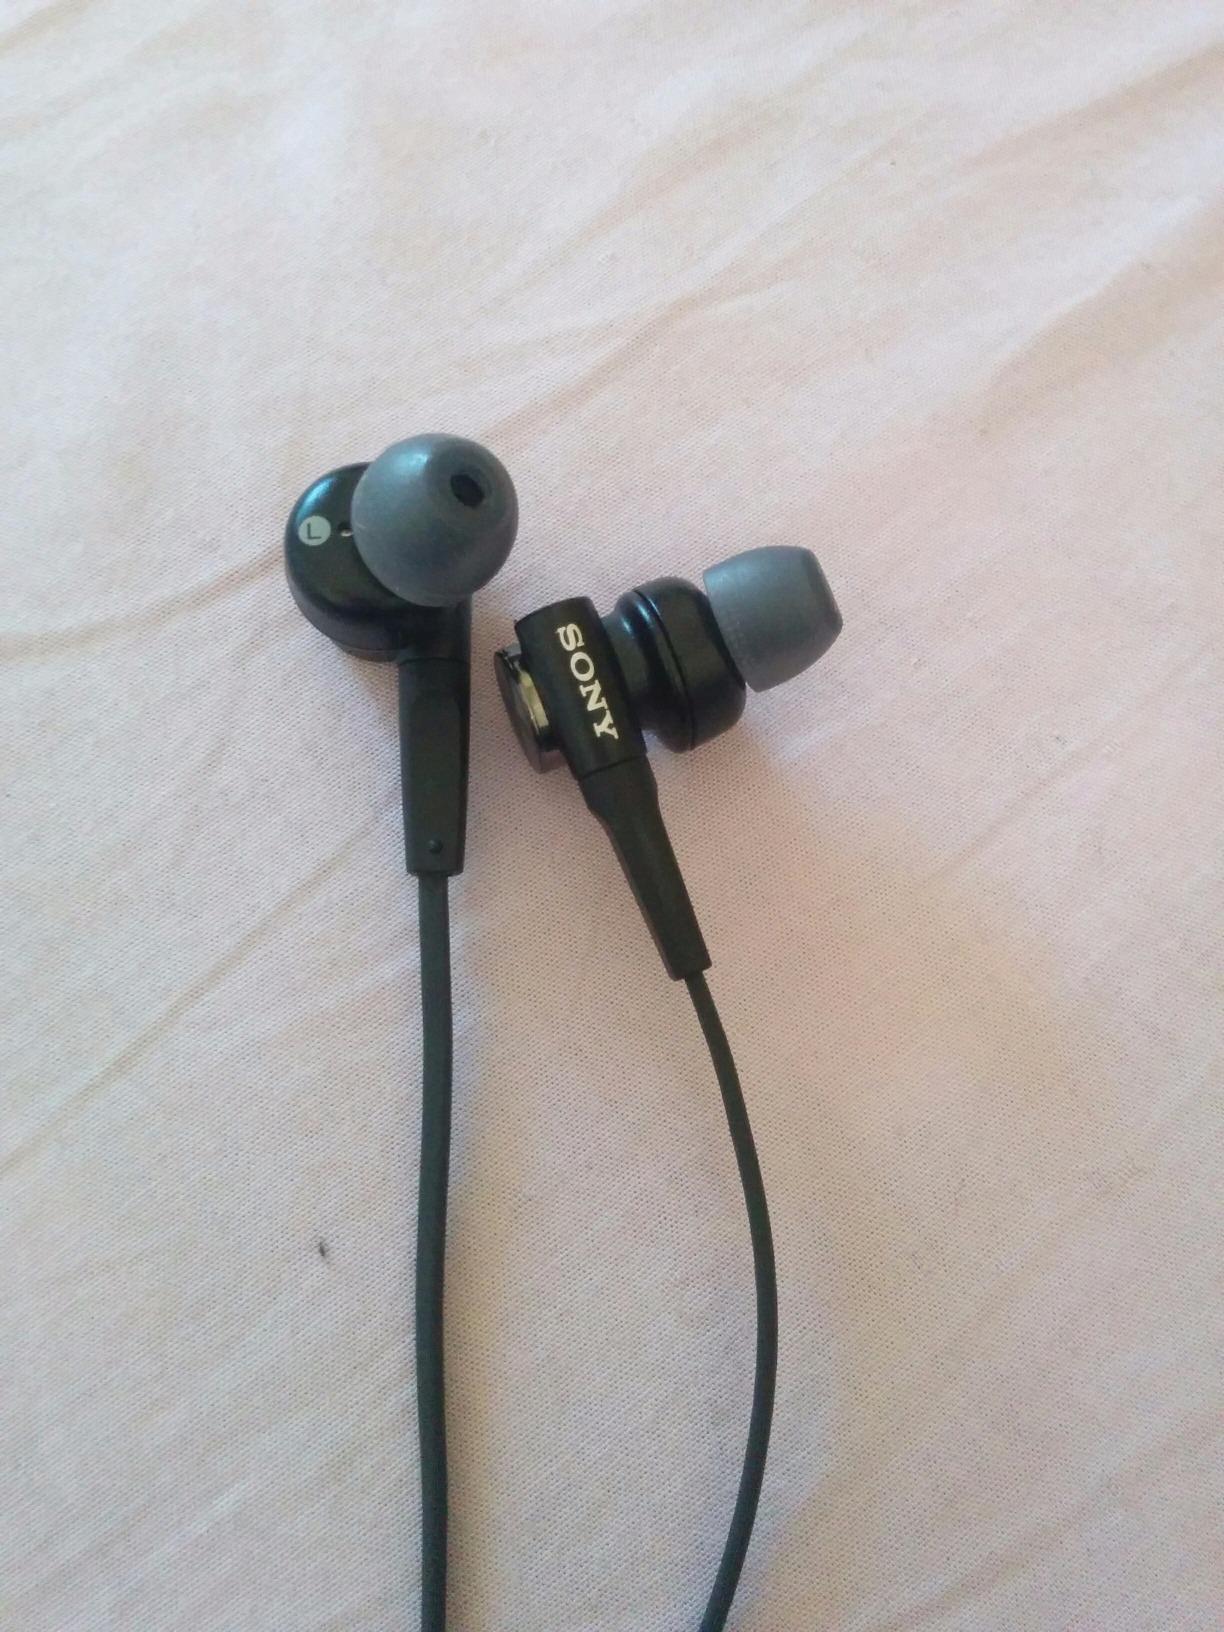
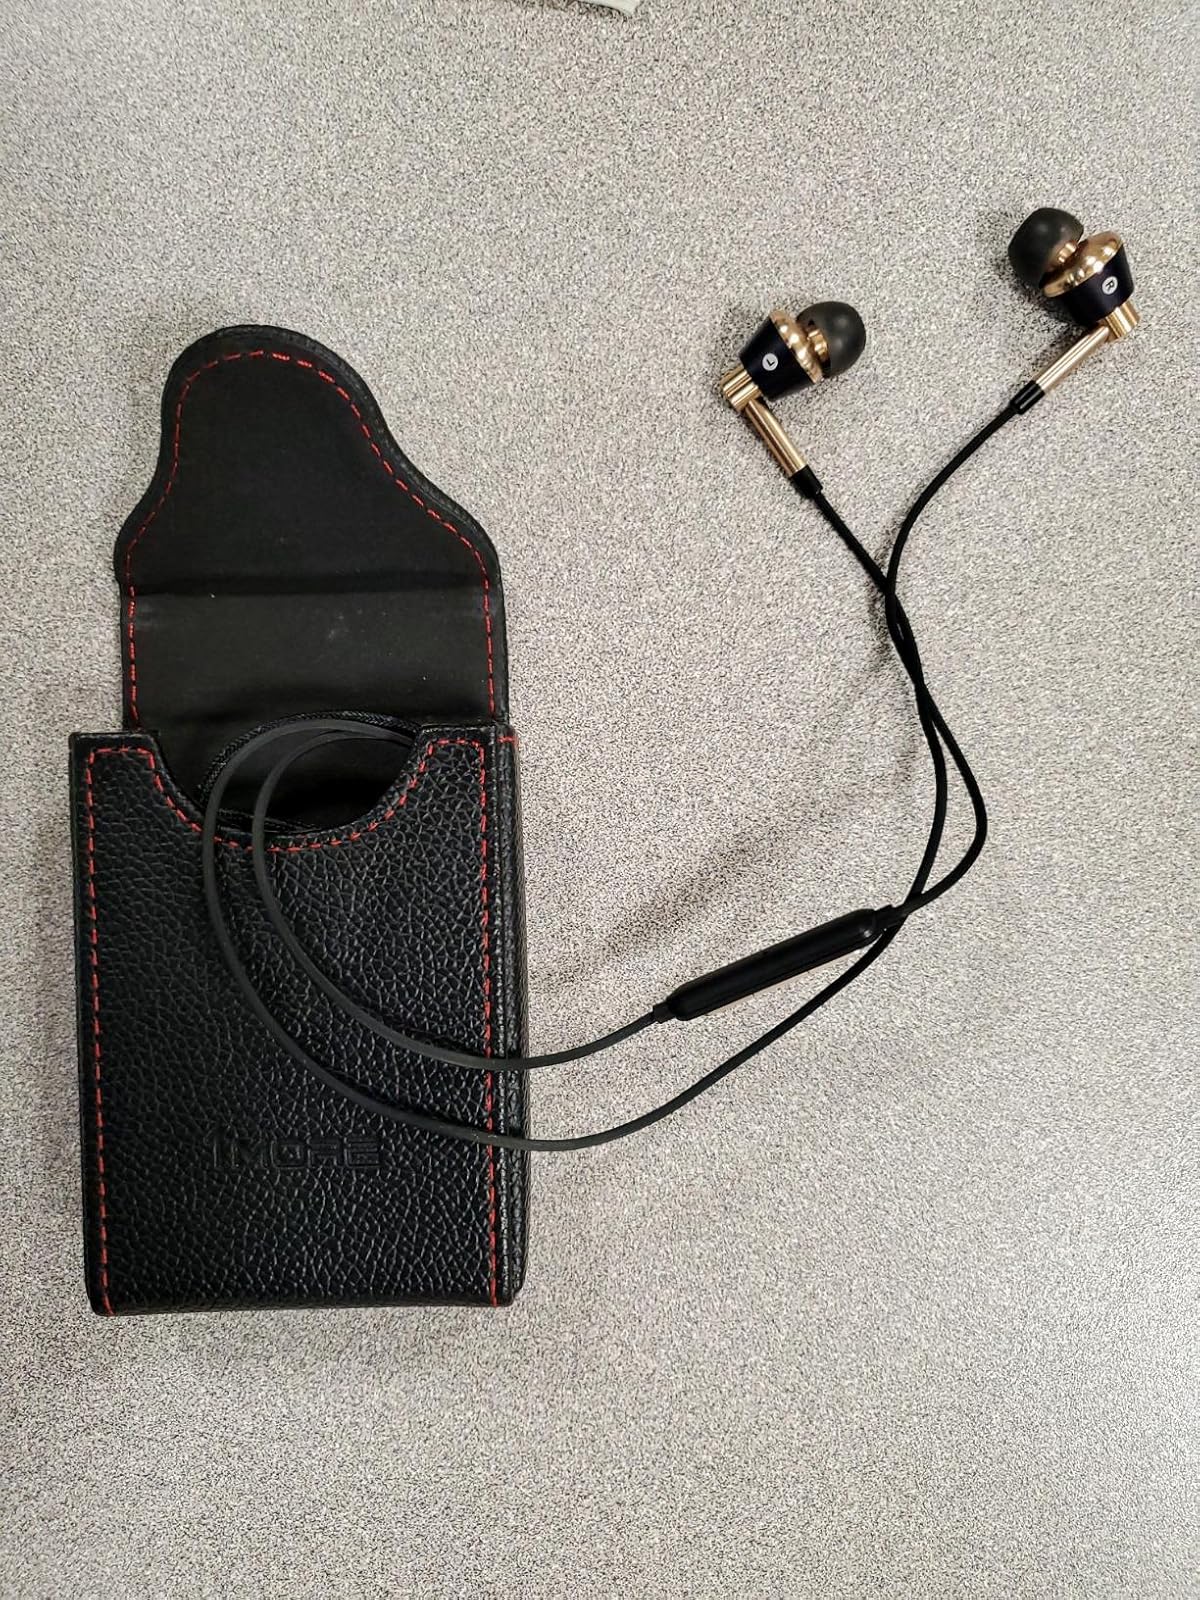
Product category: headphones
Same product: no